Garret Hobart

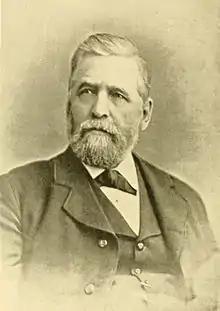
Paterson-based lawyer Socrates Tuttle taught Hobart the law and helped advance his political career; in 1869, Hobart married Tuttle's daughter Jennie

After graduating from Rutgers, Hobart worked briefly as a teacher to repay loans. Although Hobart was young and in good health, he did not serve in the Union Army. Addison Hobart's childhood friend, lawyer Socrates Tuttle, offered to take Hobart into his office to study law. Tuttle was a prominent Passaic County lawyer who had served in the New Jersey state legislature. Hobart supported himself by working as a bank clerk in Paterson; he later became director of the same bank. Hobart was admitted to the bar in 1866; he became a counsellor-at-law in 1871 and a master in chancery in 1872.